Douglas Kerr

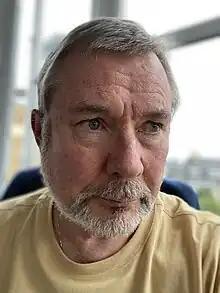
Professor Kerr at home 2023

Douglas Kerr is a British writer and academic who is best known for his work on Arthur Conan Doyle and George Orwell.